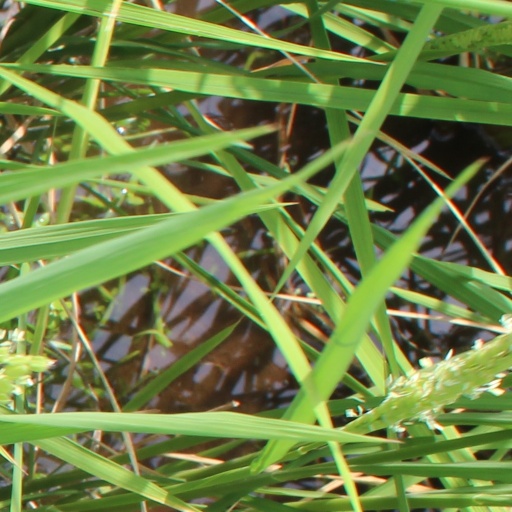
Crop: rice